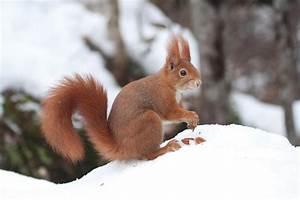
squirrel